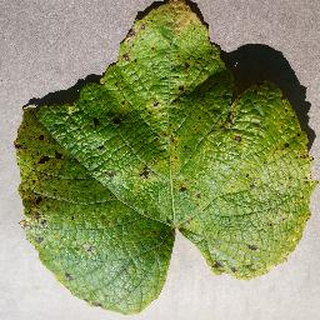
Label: grape_leaf_blight